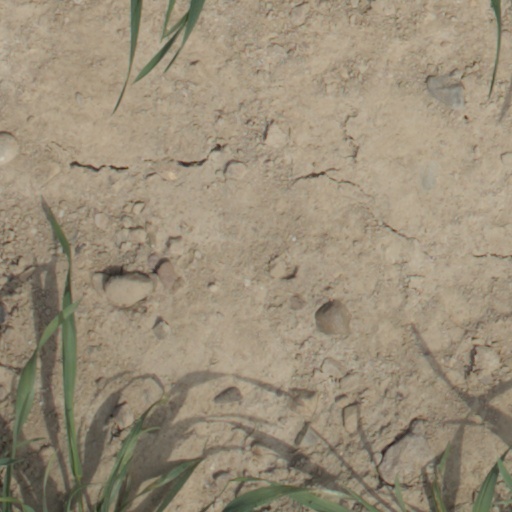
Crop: wheat